Khao tom

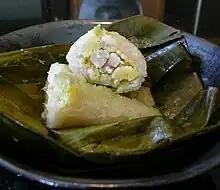
"Khao tom" can be either savory or sweet. This one from Laos, with a pork fat and mung bean filling, is savory.

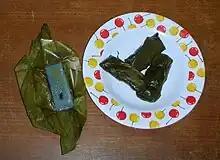
Thai "khao tom" is sometimes colored blue with "Clitoria ternatea" flowers

Khao tom and khao tom mat are a popular Laotian and Thai dessert made of sticky rice, ripe banana, coconut milk, all wrapped and steamed-cooked in banana leaves. A similar dessert is enjoyed throughout Southeast Asian countries where it is known as "num ansom" in Khmer, "lepet" in Indonesian, "suman" in Filipino, and "bánh tét" and "bánh chưng" in Vietnamese.